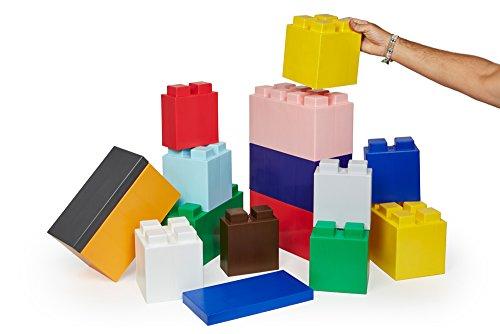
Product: EverBlock Modular Building Blocks Combo Pack, Translucent, 26 Block
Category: Toys & Games | Building Toys
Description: Combo pack contains: 16 Full blocks, 4 half blocks, 6 finishing caps, add blocks as needed.
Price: $131.62
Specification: ProductDimensions:24x20x18inches|ItemWeight:42pounds|ShippingWeight:42pounds(Viewshippingratesandpolicies)|ASIN:B01K15I5KA|Itemmodelnumber:EBSK-Translucent|Manufacturerrecommendedage:0monthsandup